Postage stamps and postal history of Algeria

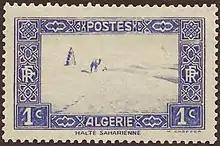
1936 definitive series

Beginning in 1924, French stamps were overprinted "ALGÉRIE", eventually to total some 32 types over the next few years. These were superseded in 1926 by the first stamps inscribed for Algeria, the series consisting of four typographed designs showing local scenes, and ultimately consisting of 35 types, ranging from 1 centime to 20 francs. Algeria's first commemorative stamp, a 10-franc value depicting the Bay of Algiers, marked the 100th anniversary of French control. A new definitive series in 1936 again depicted local scenery, using eight engraved designs for 31 values.